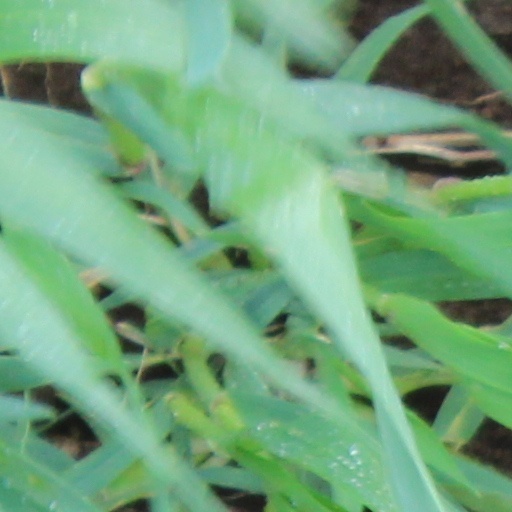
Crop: wheat